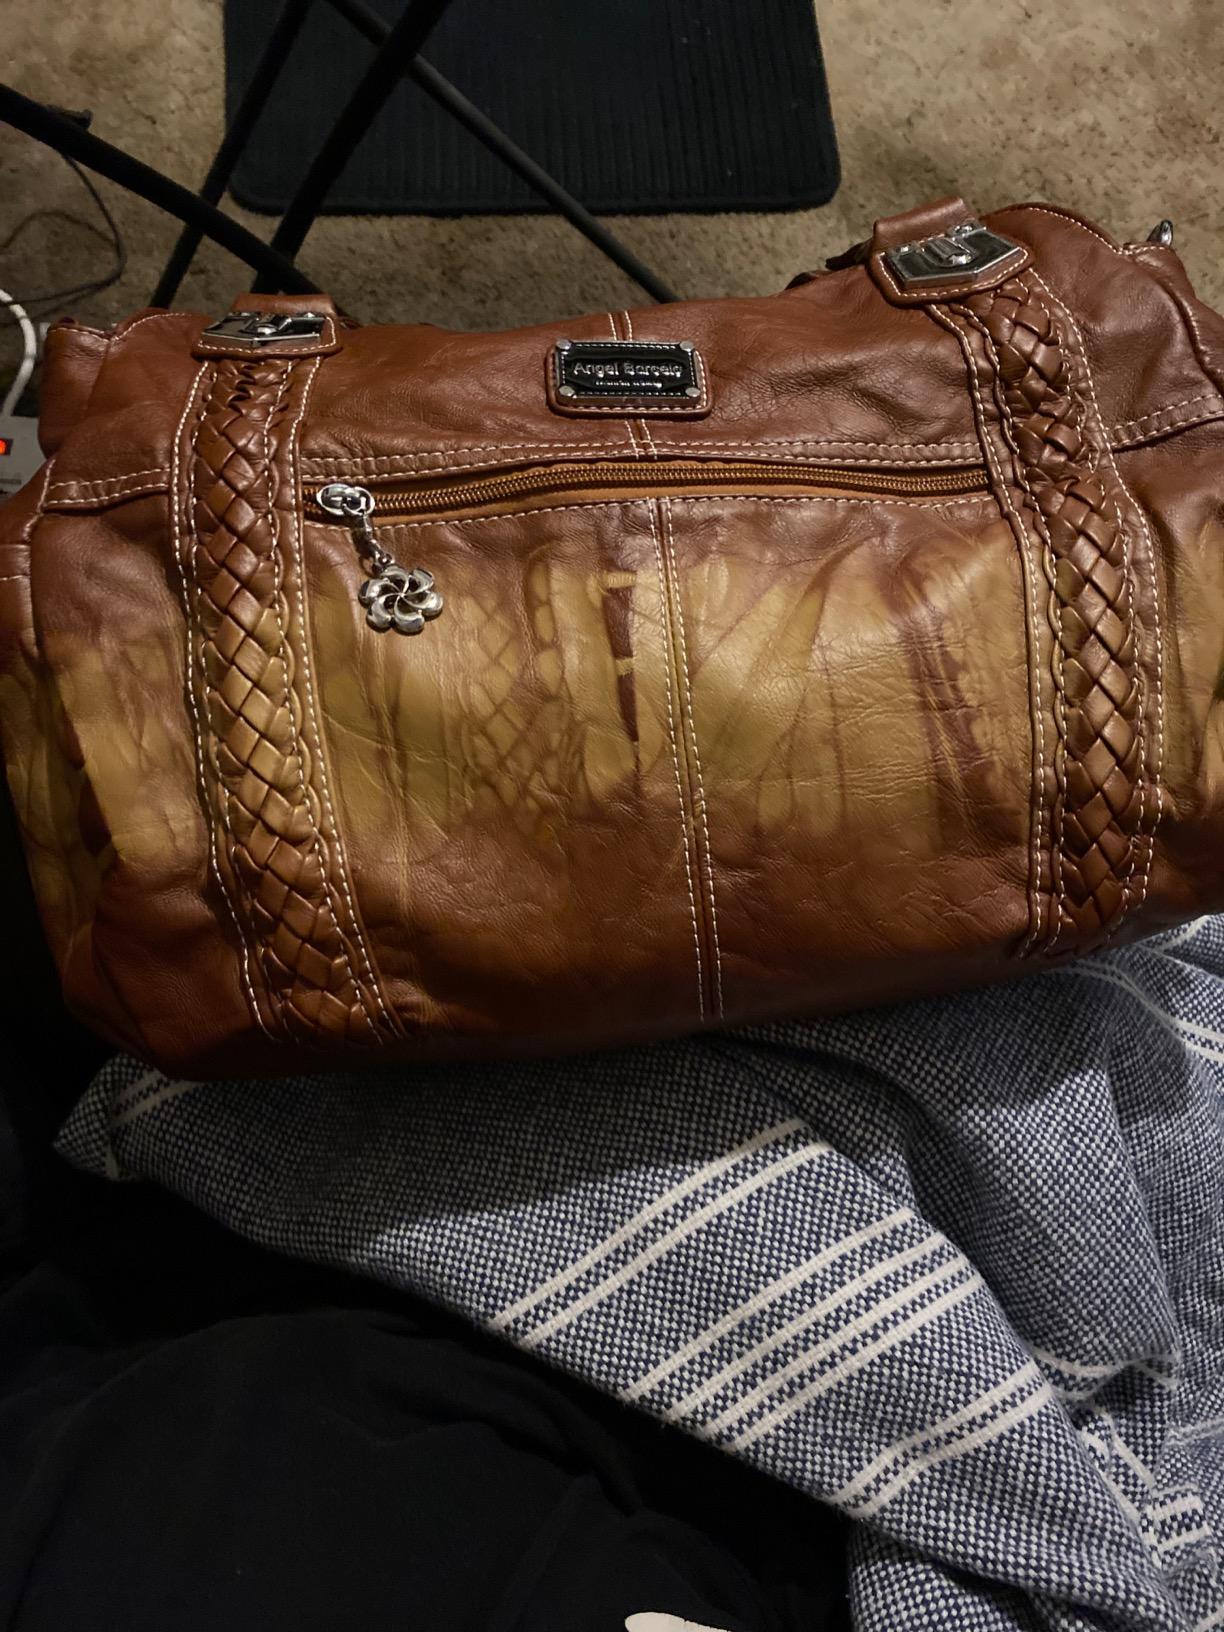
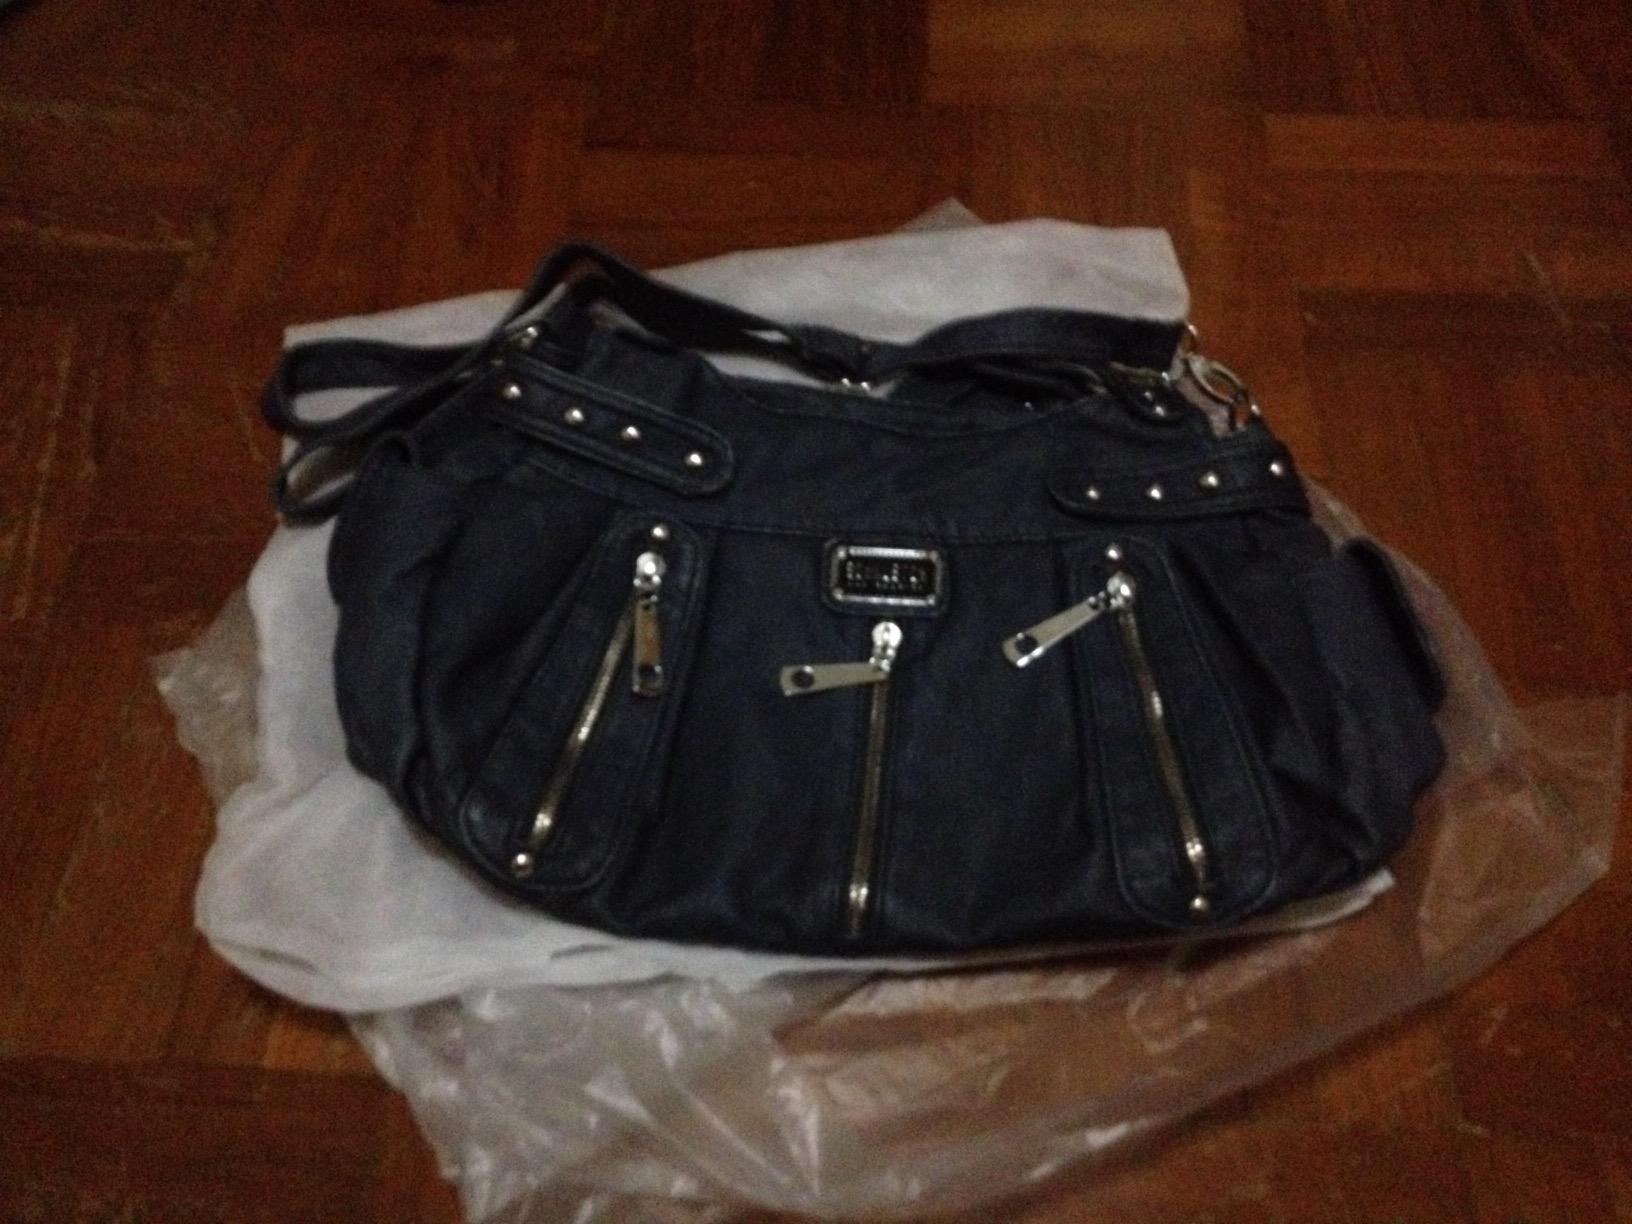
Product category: accessories_handbag
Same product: no